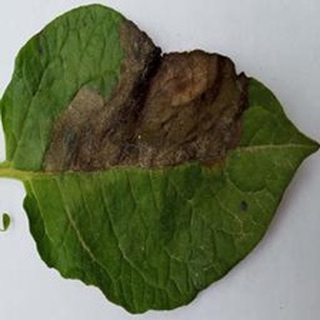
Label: potato_late_blight